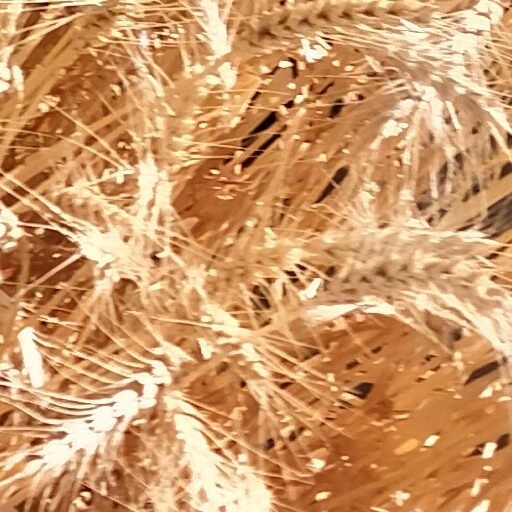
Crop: wheat